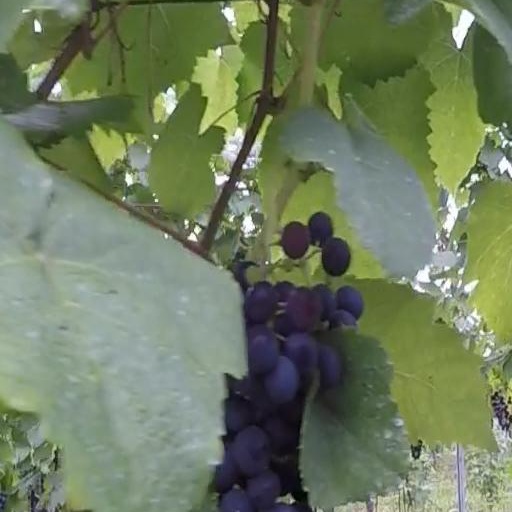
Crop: grape